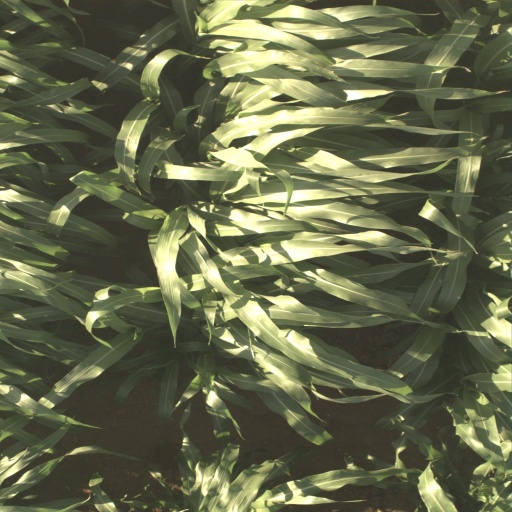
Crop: sorghum